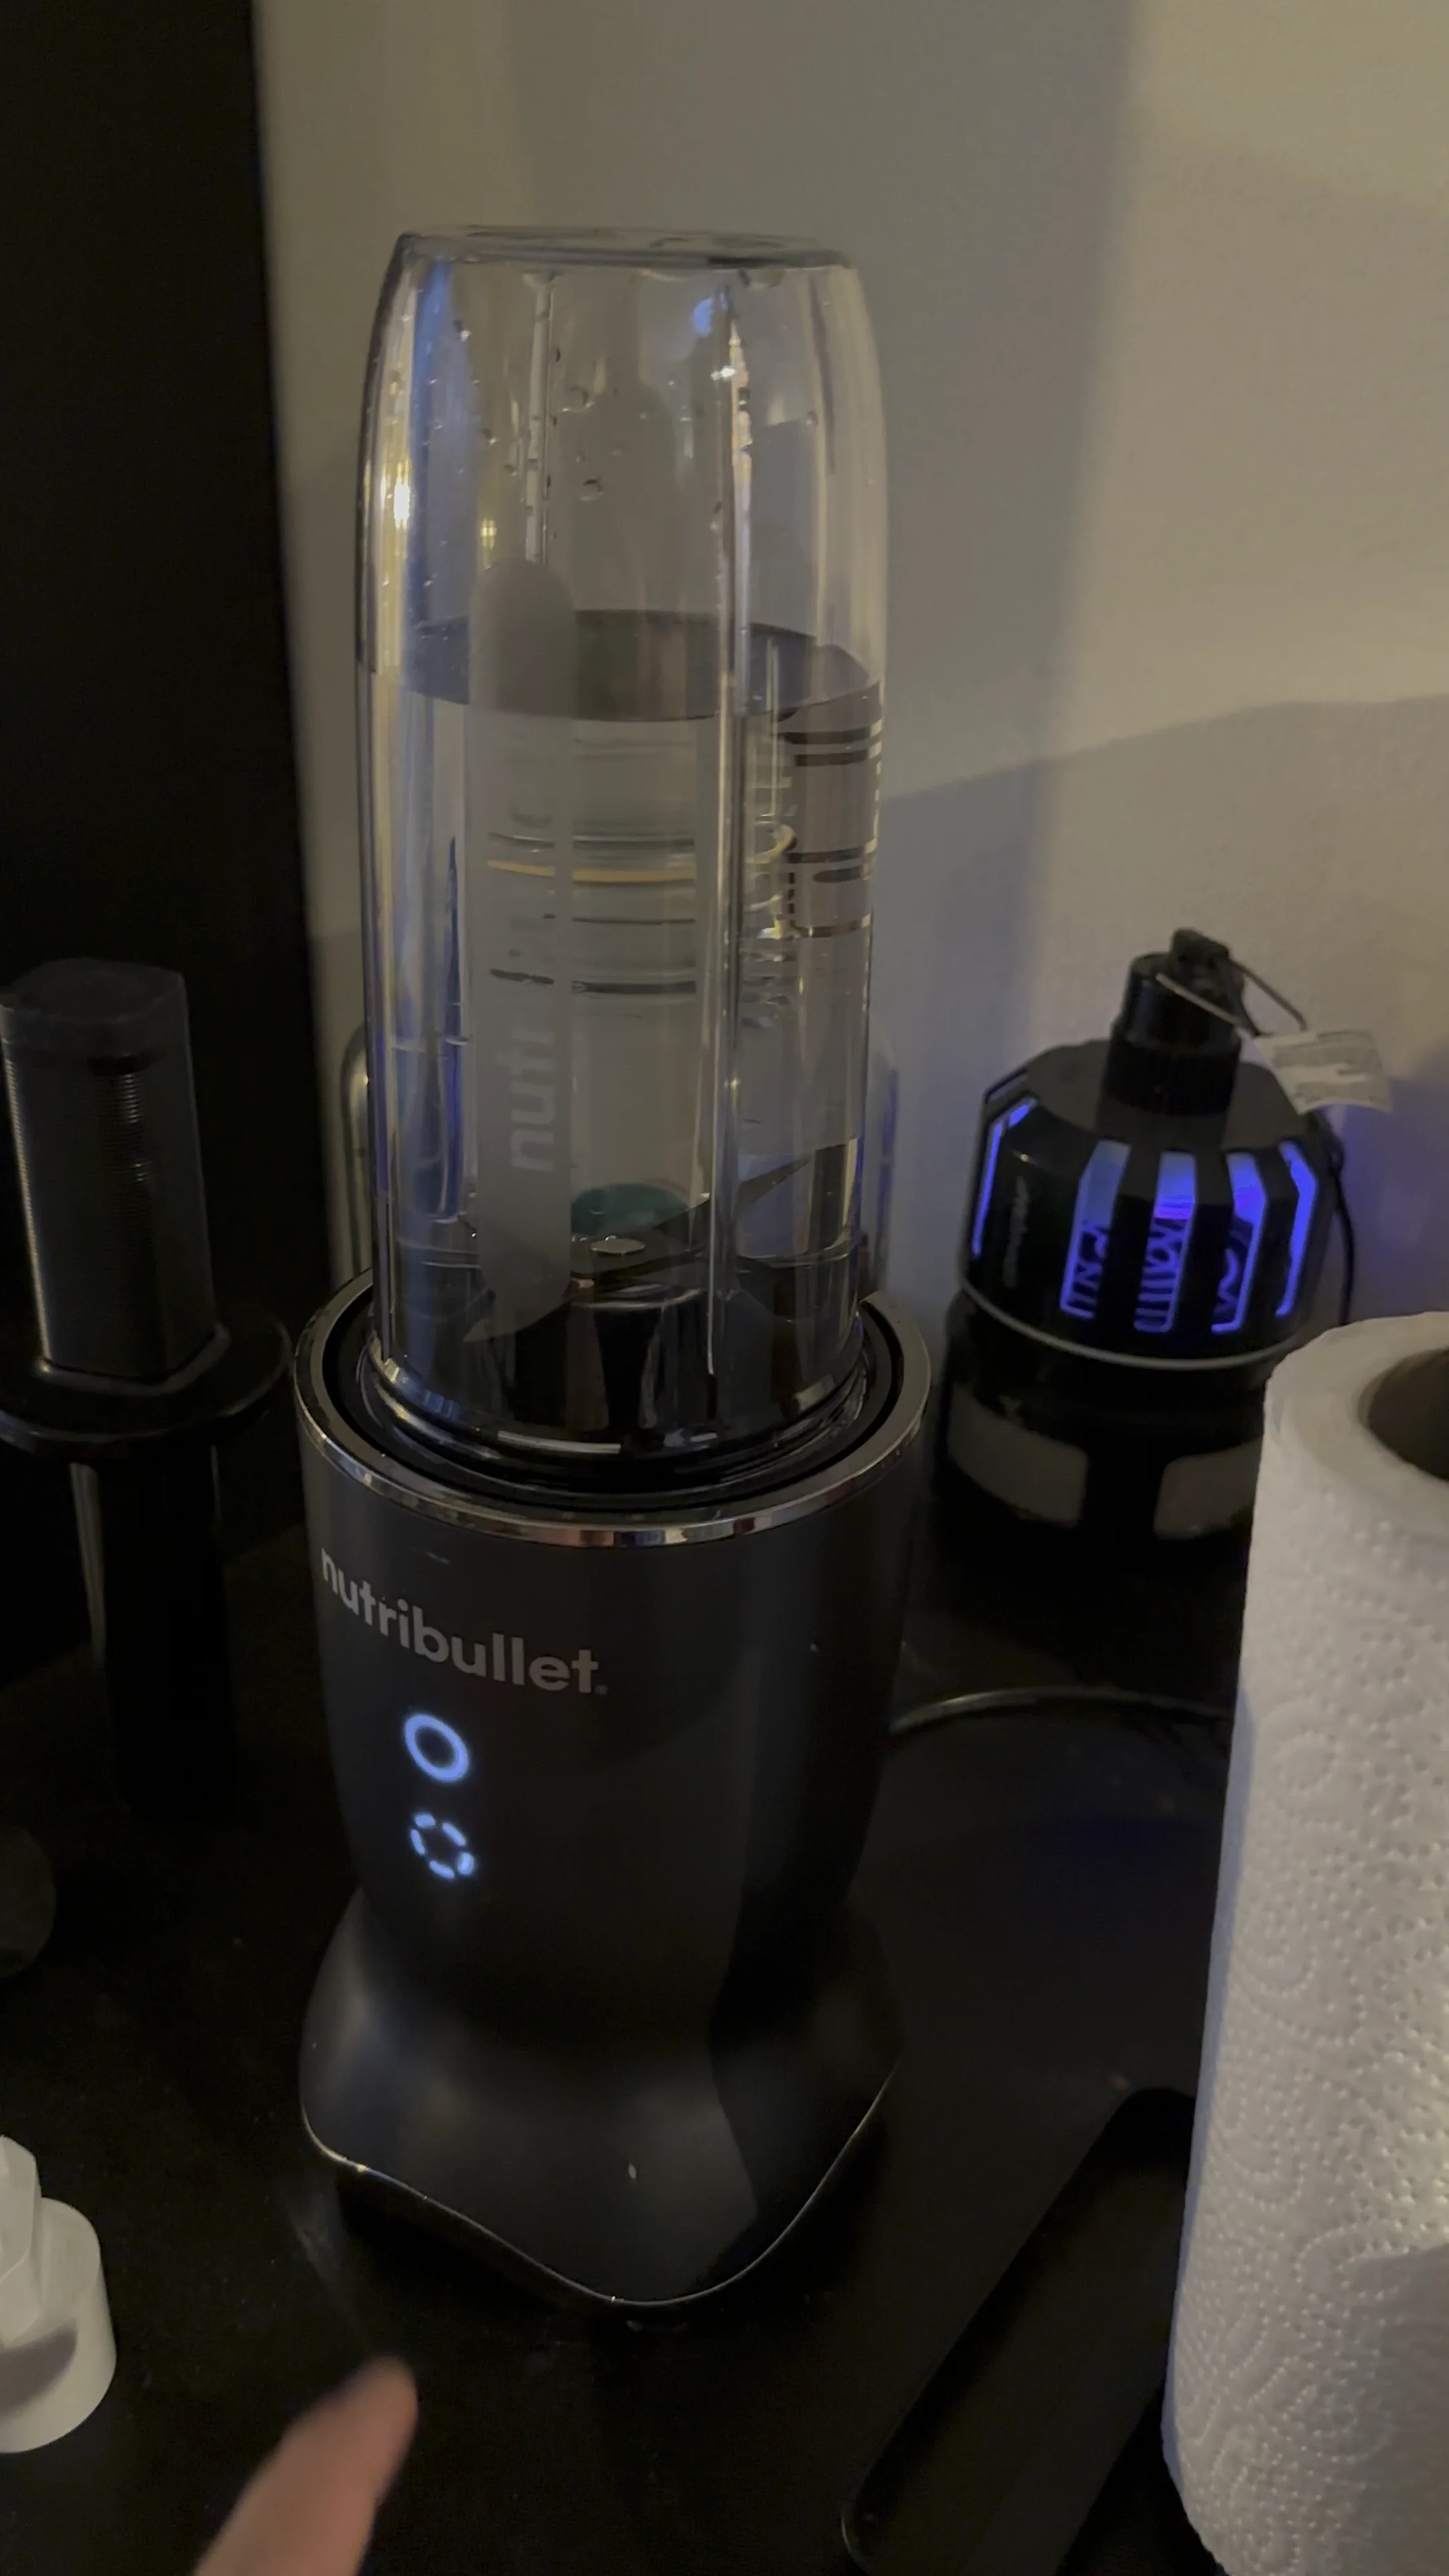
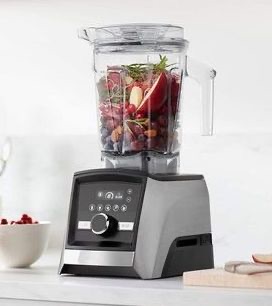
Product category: items_blender
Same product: no